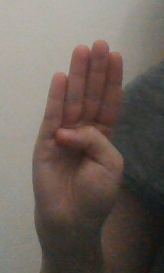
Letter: kaaf